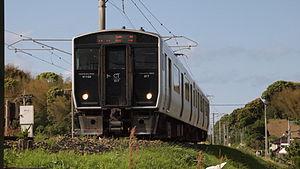
La ligne principale Chikuhō est une ligne ferroviaire située dans la préfecture de Fukuoka au Japon. Elle relie la gare de Wakamatsu à Kitakyūshū à la gare de Haruda à Chikushino. La ligne est exploitée par la compagnie JR Kyushu.